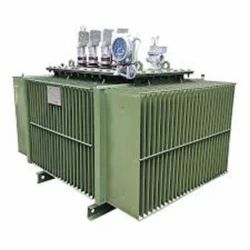
Label: Sub_station_Transformers